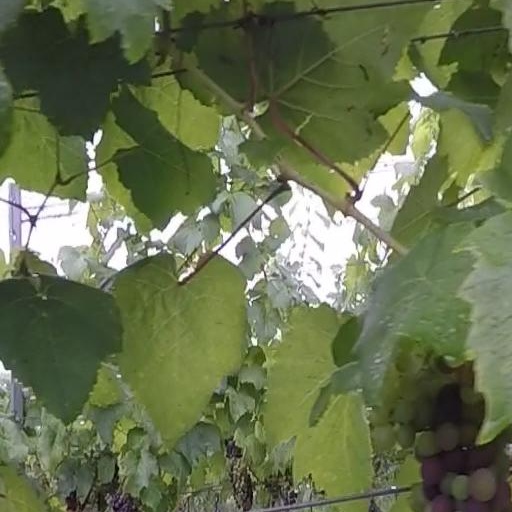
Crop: grape